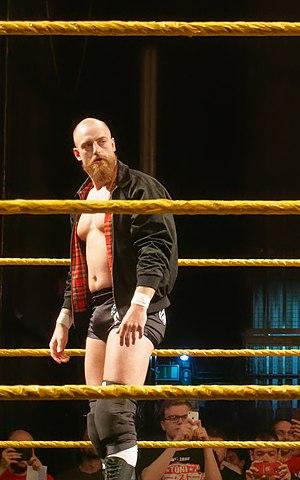
WWE Live 2018 - Antwerpen (NxT) - Adam Cole Vs Zack GibsonAdam Cole (c) def. (Pin) Zack GibsonFor
Jack Rea est un catcheur britannique. Il travaille actuellement à la World Wrestling Entertainment dans la division NXT sous le nom de Zack Gibson.